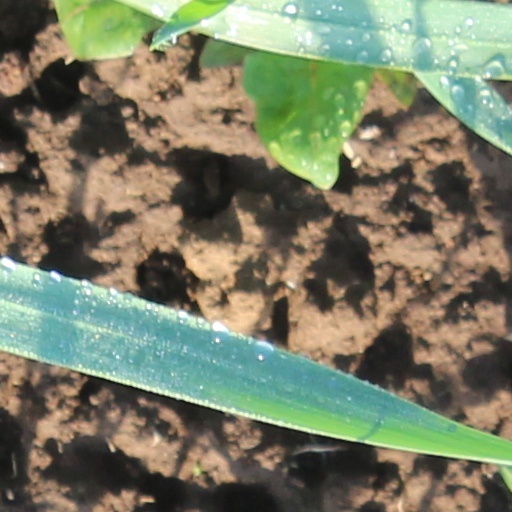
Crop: wheat